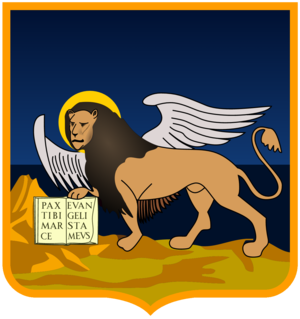
La région de la Vénétie est une région du nord-est de l’Italie. Elle compte environ 5 millions d'habitants, étant la cinquième région la plus peuplée du pays, sur un territoire de 18 391 km². Sa capitale est Venise.
La frontière entre l'Autriche et l'Italie est la frontière internationale séparant l'Autriche et l'Italie, dans les Alpes carniques.